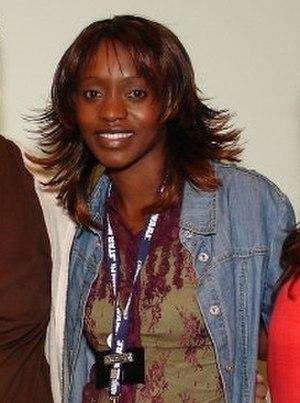
Mary Oyaya, est une actrice kényane. Elle est connue pour son rôle de Luminara Unduli, dans le film Star Wars, épisode II : L'Attaque des clones.